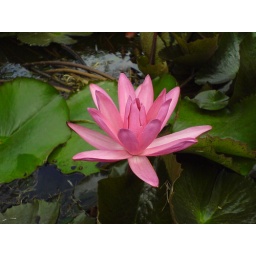
flower near office campus